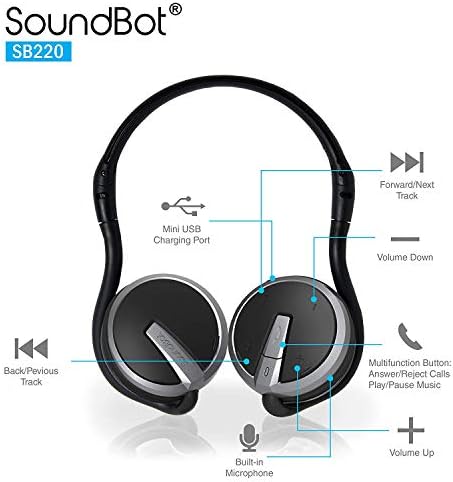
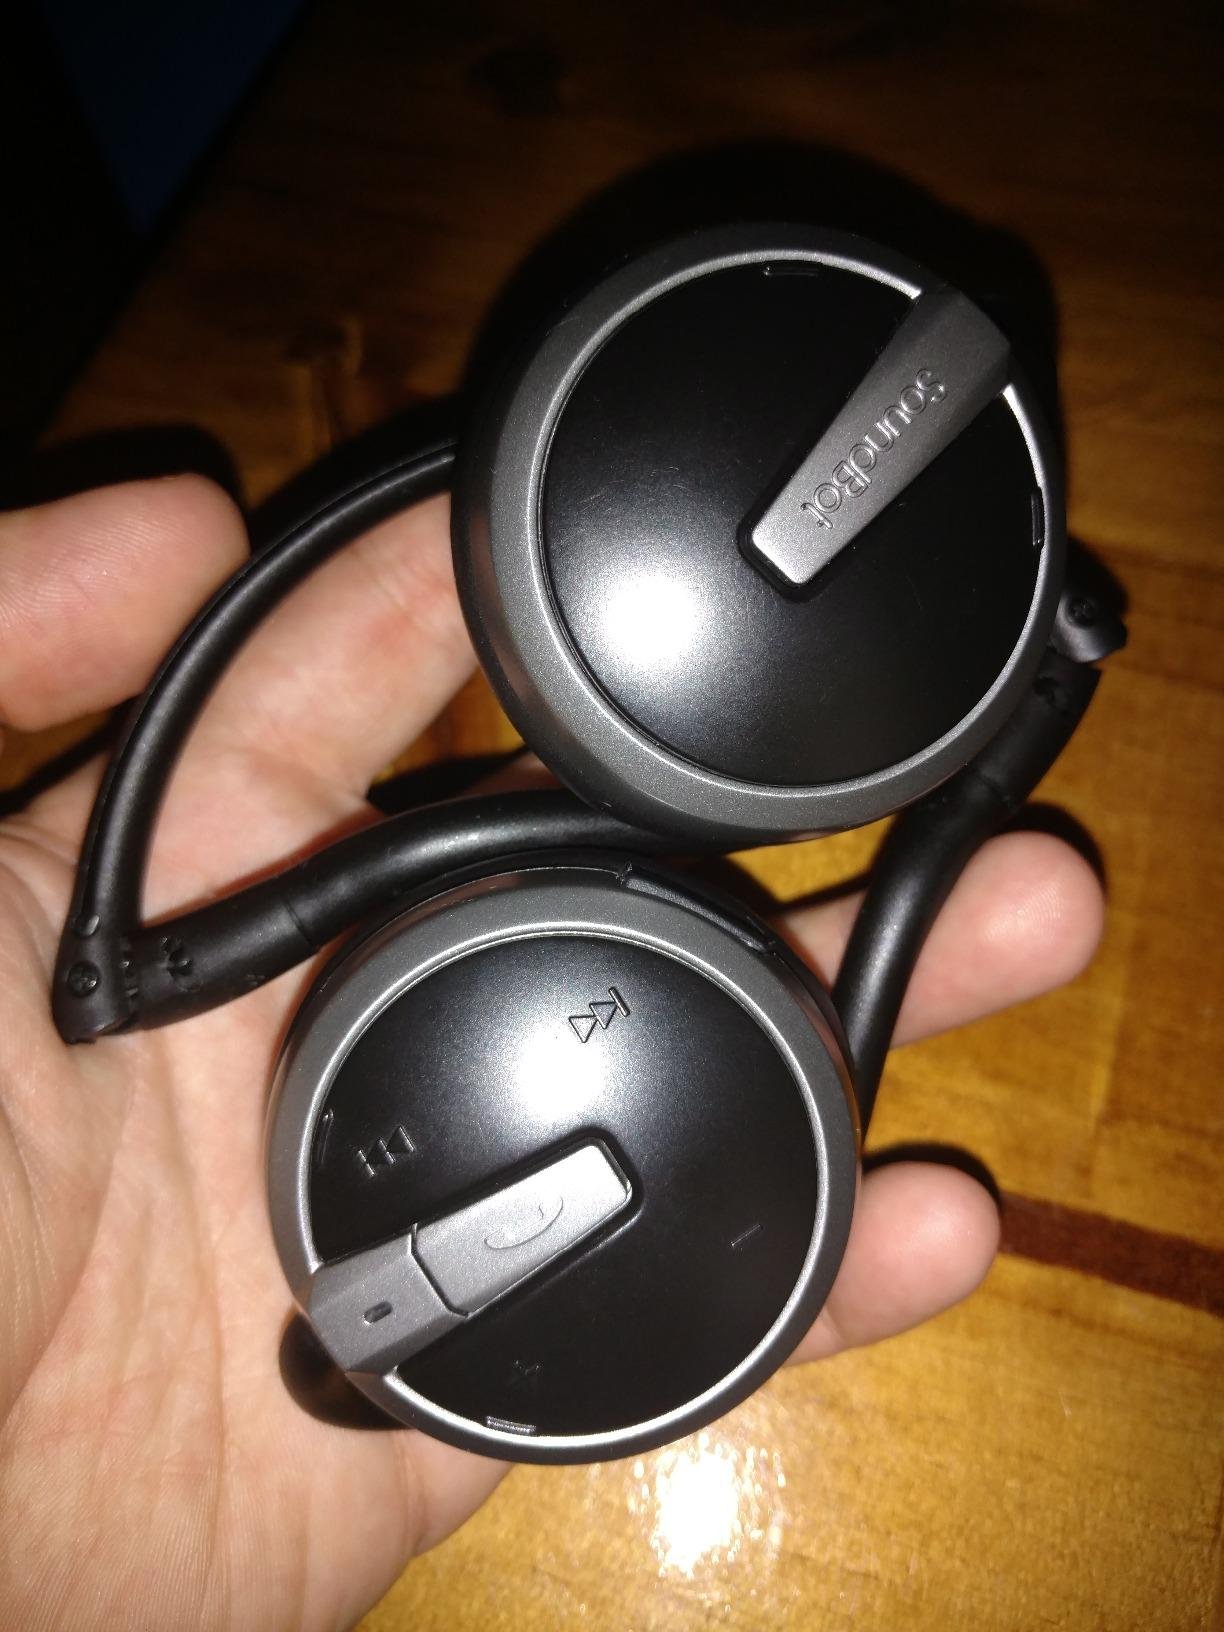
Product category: headphones
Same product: yes